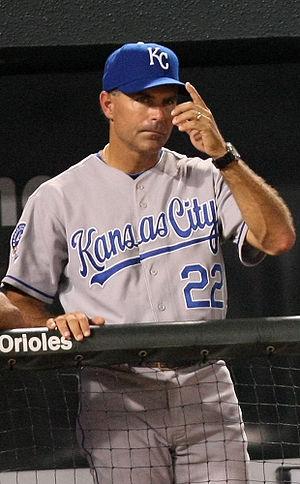
Trey Hillman, né le 4 janvier 1963 à Amarillo aux États-Unis, est le manager des Royals de Kansas City en Ligue majeure de baseball de 2008 à 2010 et un ancien joueur de champ intérieur en ligues mineures. De 1990 à 2001, il a été manager de plusieurs équipes affiliées aux Yankees de New York en ligues mineures. De 2003 à 2007, il a pris les rênes des Hokkaido Nippon Ham Fighters dans le Championnat du Japon de baseball, menant l'équipe à deux finales du championnat en 2006 et 2007 et remportant les Japan Series en 2006. Il est actuellement instructeur chez les Dodgers de Los Angeles.